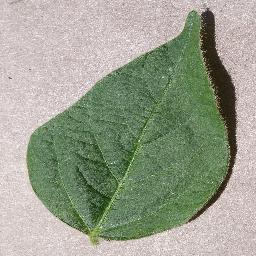
Label: Soybean___healthy